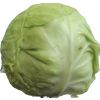
Label: Cabbage white 1